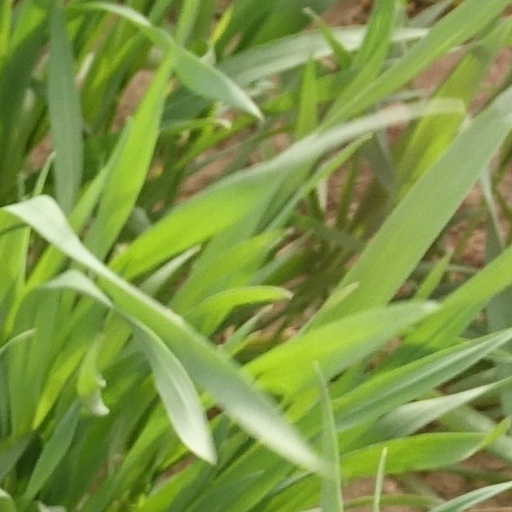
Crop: wheat